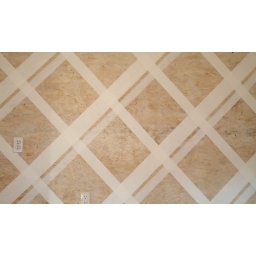
New painted kitchen wall. White stain on OSB sanded, thin line in flat white paint, wider line with thin line in glossed white paint.